Royal Greenhouses of Laeken

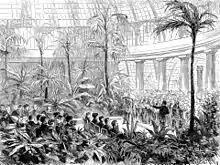
Engagement of Rudolf of Austria and Princess Stéphanie of Belgium in the Winter Garden, 1880

The Winter Garden at the palace in Laeken still serves as the setting for royal receptions. Every year in the spring, the greenhouses are partially opened to the public for twenty days at the request of Leopold II. This tradition has been carried on by all monarchs who reigned after him. The greenhouses are also sometimes used today for contemporary art exhibits and displays, such as Alexandre Dang's "The Dancing Solar Forget-Me-Not" for the International Day of Missing Children (in cooperation with Child Focus) in 2010.